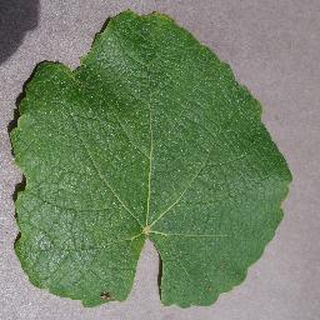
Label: healthy_grape